Jewish quarter of Toledo

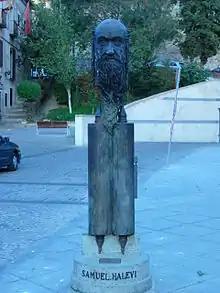
Sculpture of Samuel ha-Levi in the Jewish quarter of Toledo

In the neighborhood known as Barrio de Hamazelt, the wealthiest Jewish families lived. The most well-known Jew from Toledo, Samuel Ha-Levi, lived on a street now known as Calle San Juan de Dios. Ha-Levi was the treasurer of the king Peter of Castile and ordered the construction of the large synagogue, later was known as the Synagogue of el Tránsito. The synagogue featured a mezuzah affixed to the door-post, which contains passages from Deuteronomy.